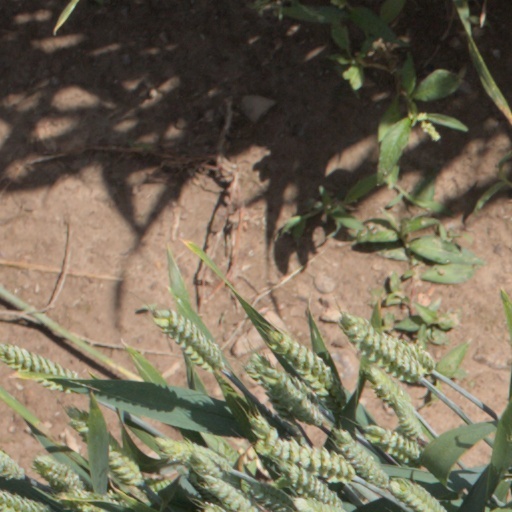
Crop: wheat